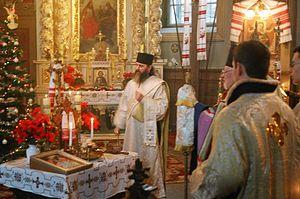
Le protodiacre dans l'Église orthodoxe, ou chez les Gréco-catholiques, est le diacre principal du diocèse. C'est un titre et non un degré, puisqu'au-dessus de l'ordination du diacre, se trouve l'ordination du prêtre. Le diacre est donc élevé au titre de protodiacre au moment du rite de l'élévation qui se tient au moment de la Petite Entrée, pendant la Liturgie des Catéchumènes.
La Litia ou Litie ou encore Litiyá